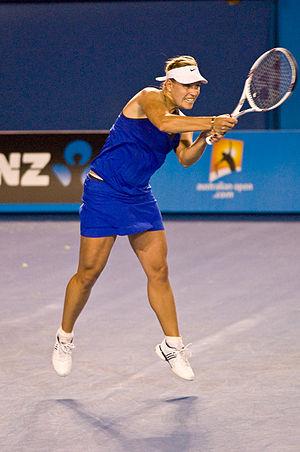
Angelique Kerber, née le 18 janvier 1988 à Brême, est une joueuse de tennis professionnelle allemande.